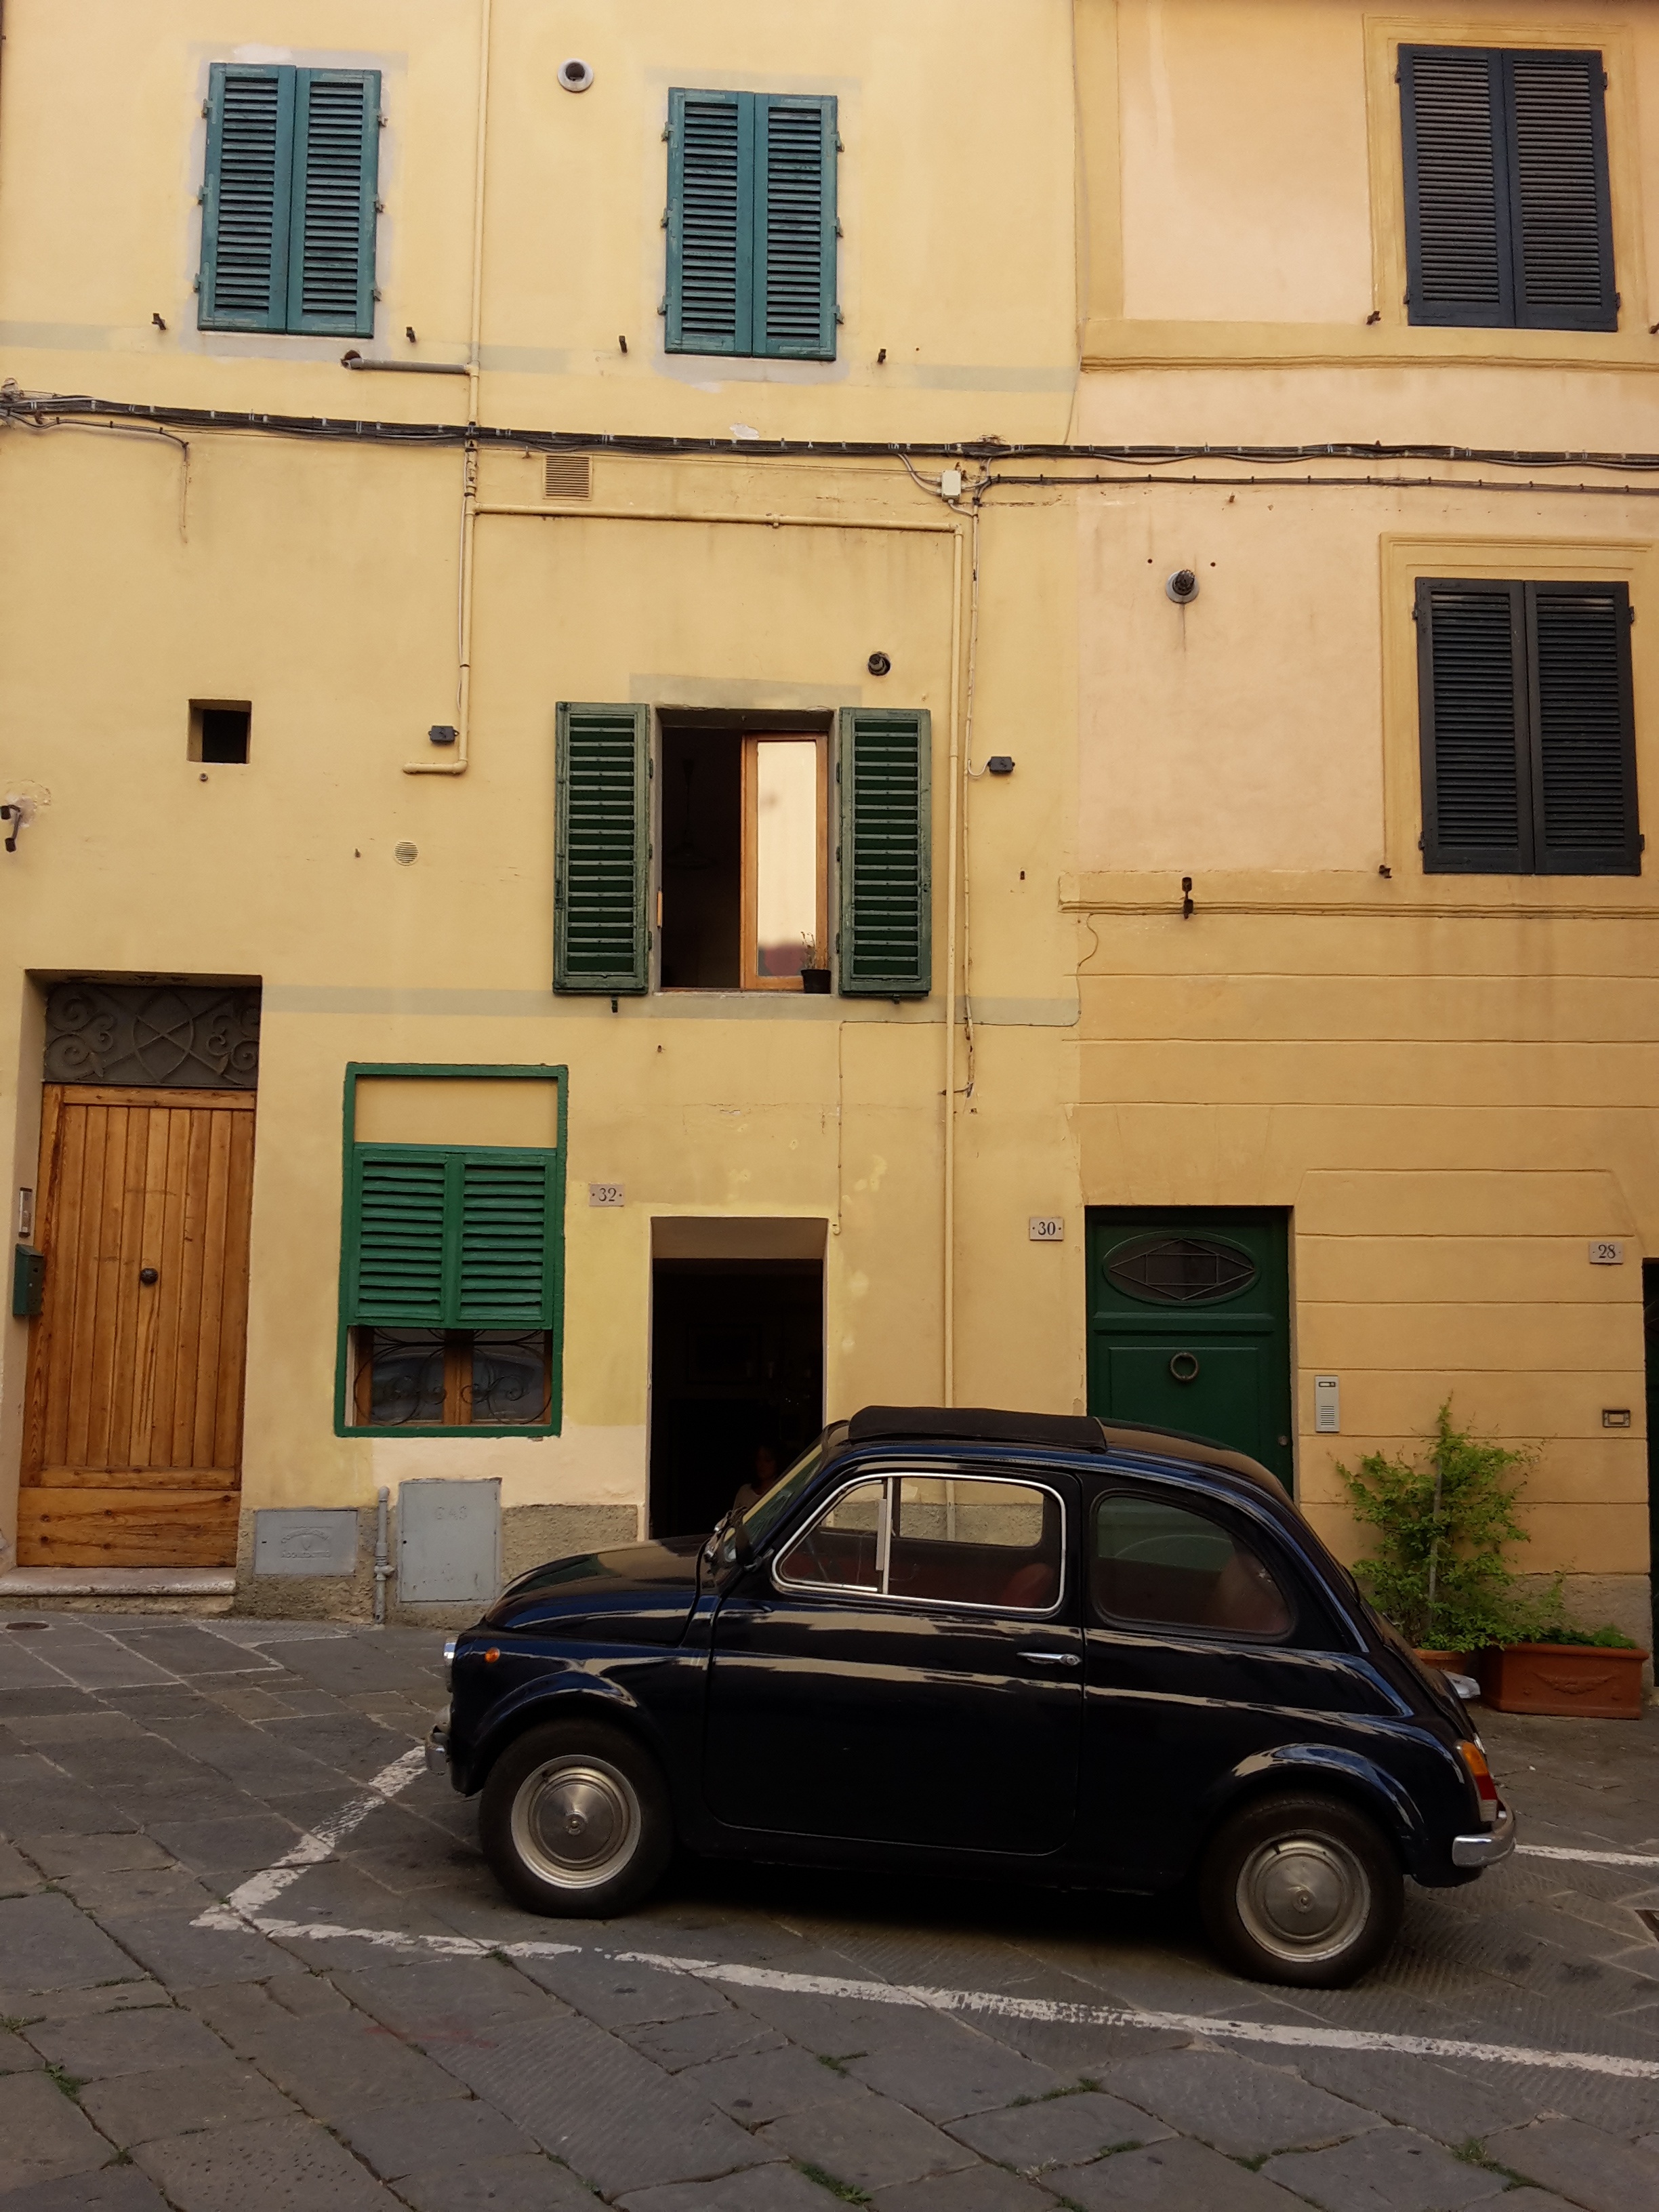
road, street, car, vehicle, holiday, italy, facade, black, lane, windows, infrastructure, houses, 500, fiat, neighbourhood, old buildings, petit, parking space, urban area, automobile make, luxury vehicle